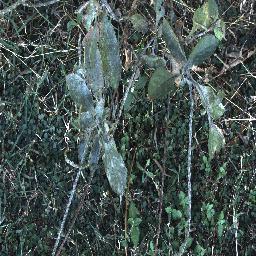
Label: snake_weed